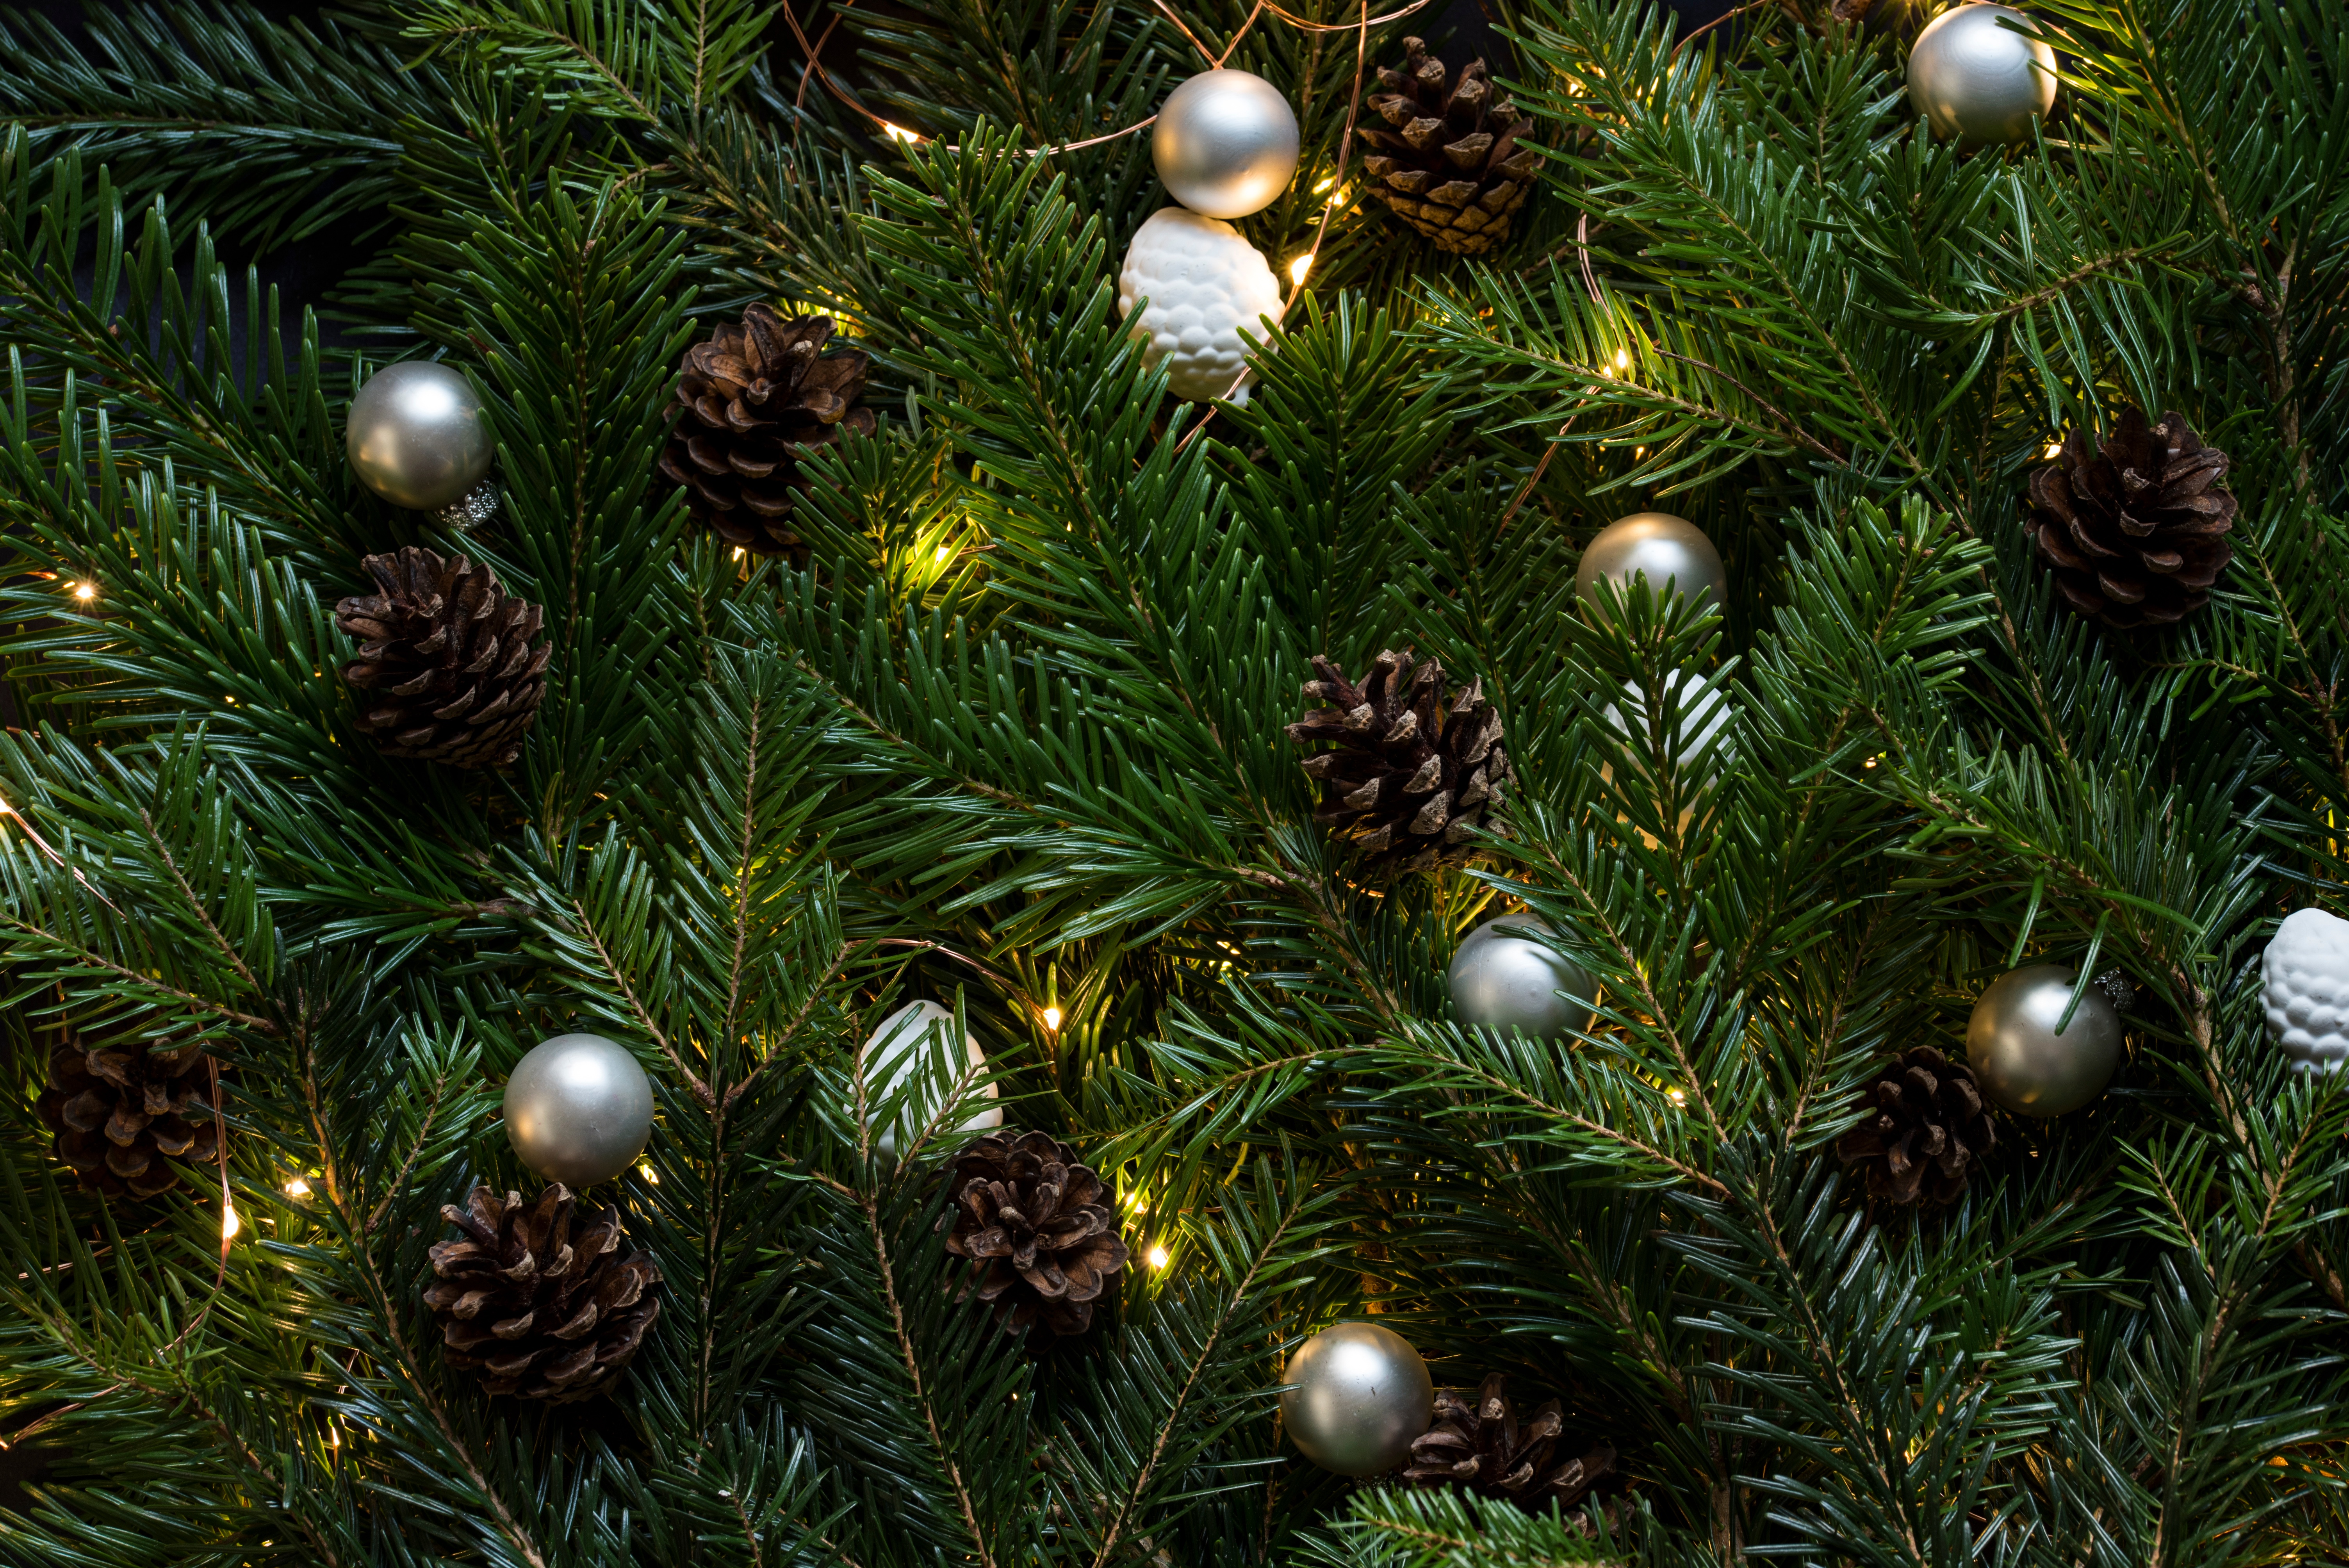
tree, branch, plant, decoration, pinecone, christmas, fir, decor, christmas tree, ornament, conifer, christmas decoration, spruce, woody plant, land plant